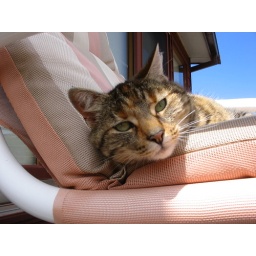
Mine/ my sisters cat, lying in a deck chair on the balcony of our old home.